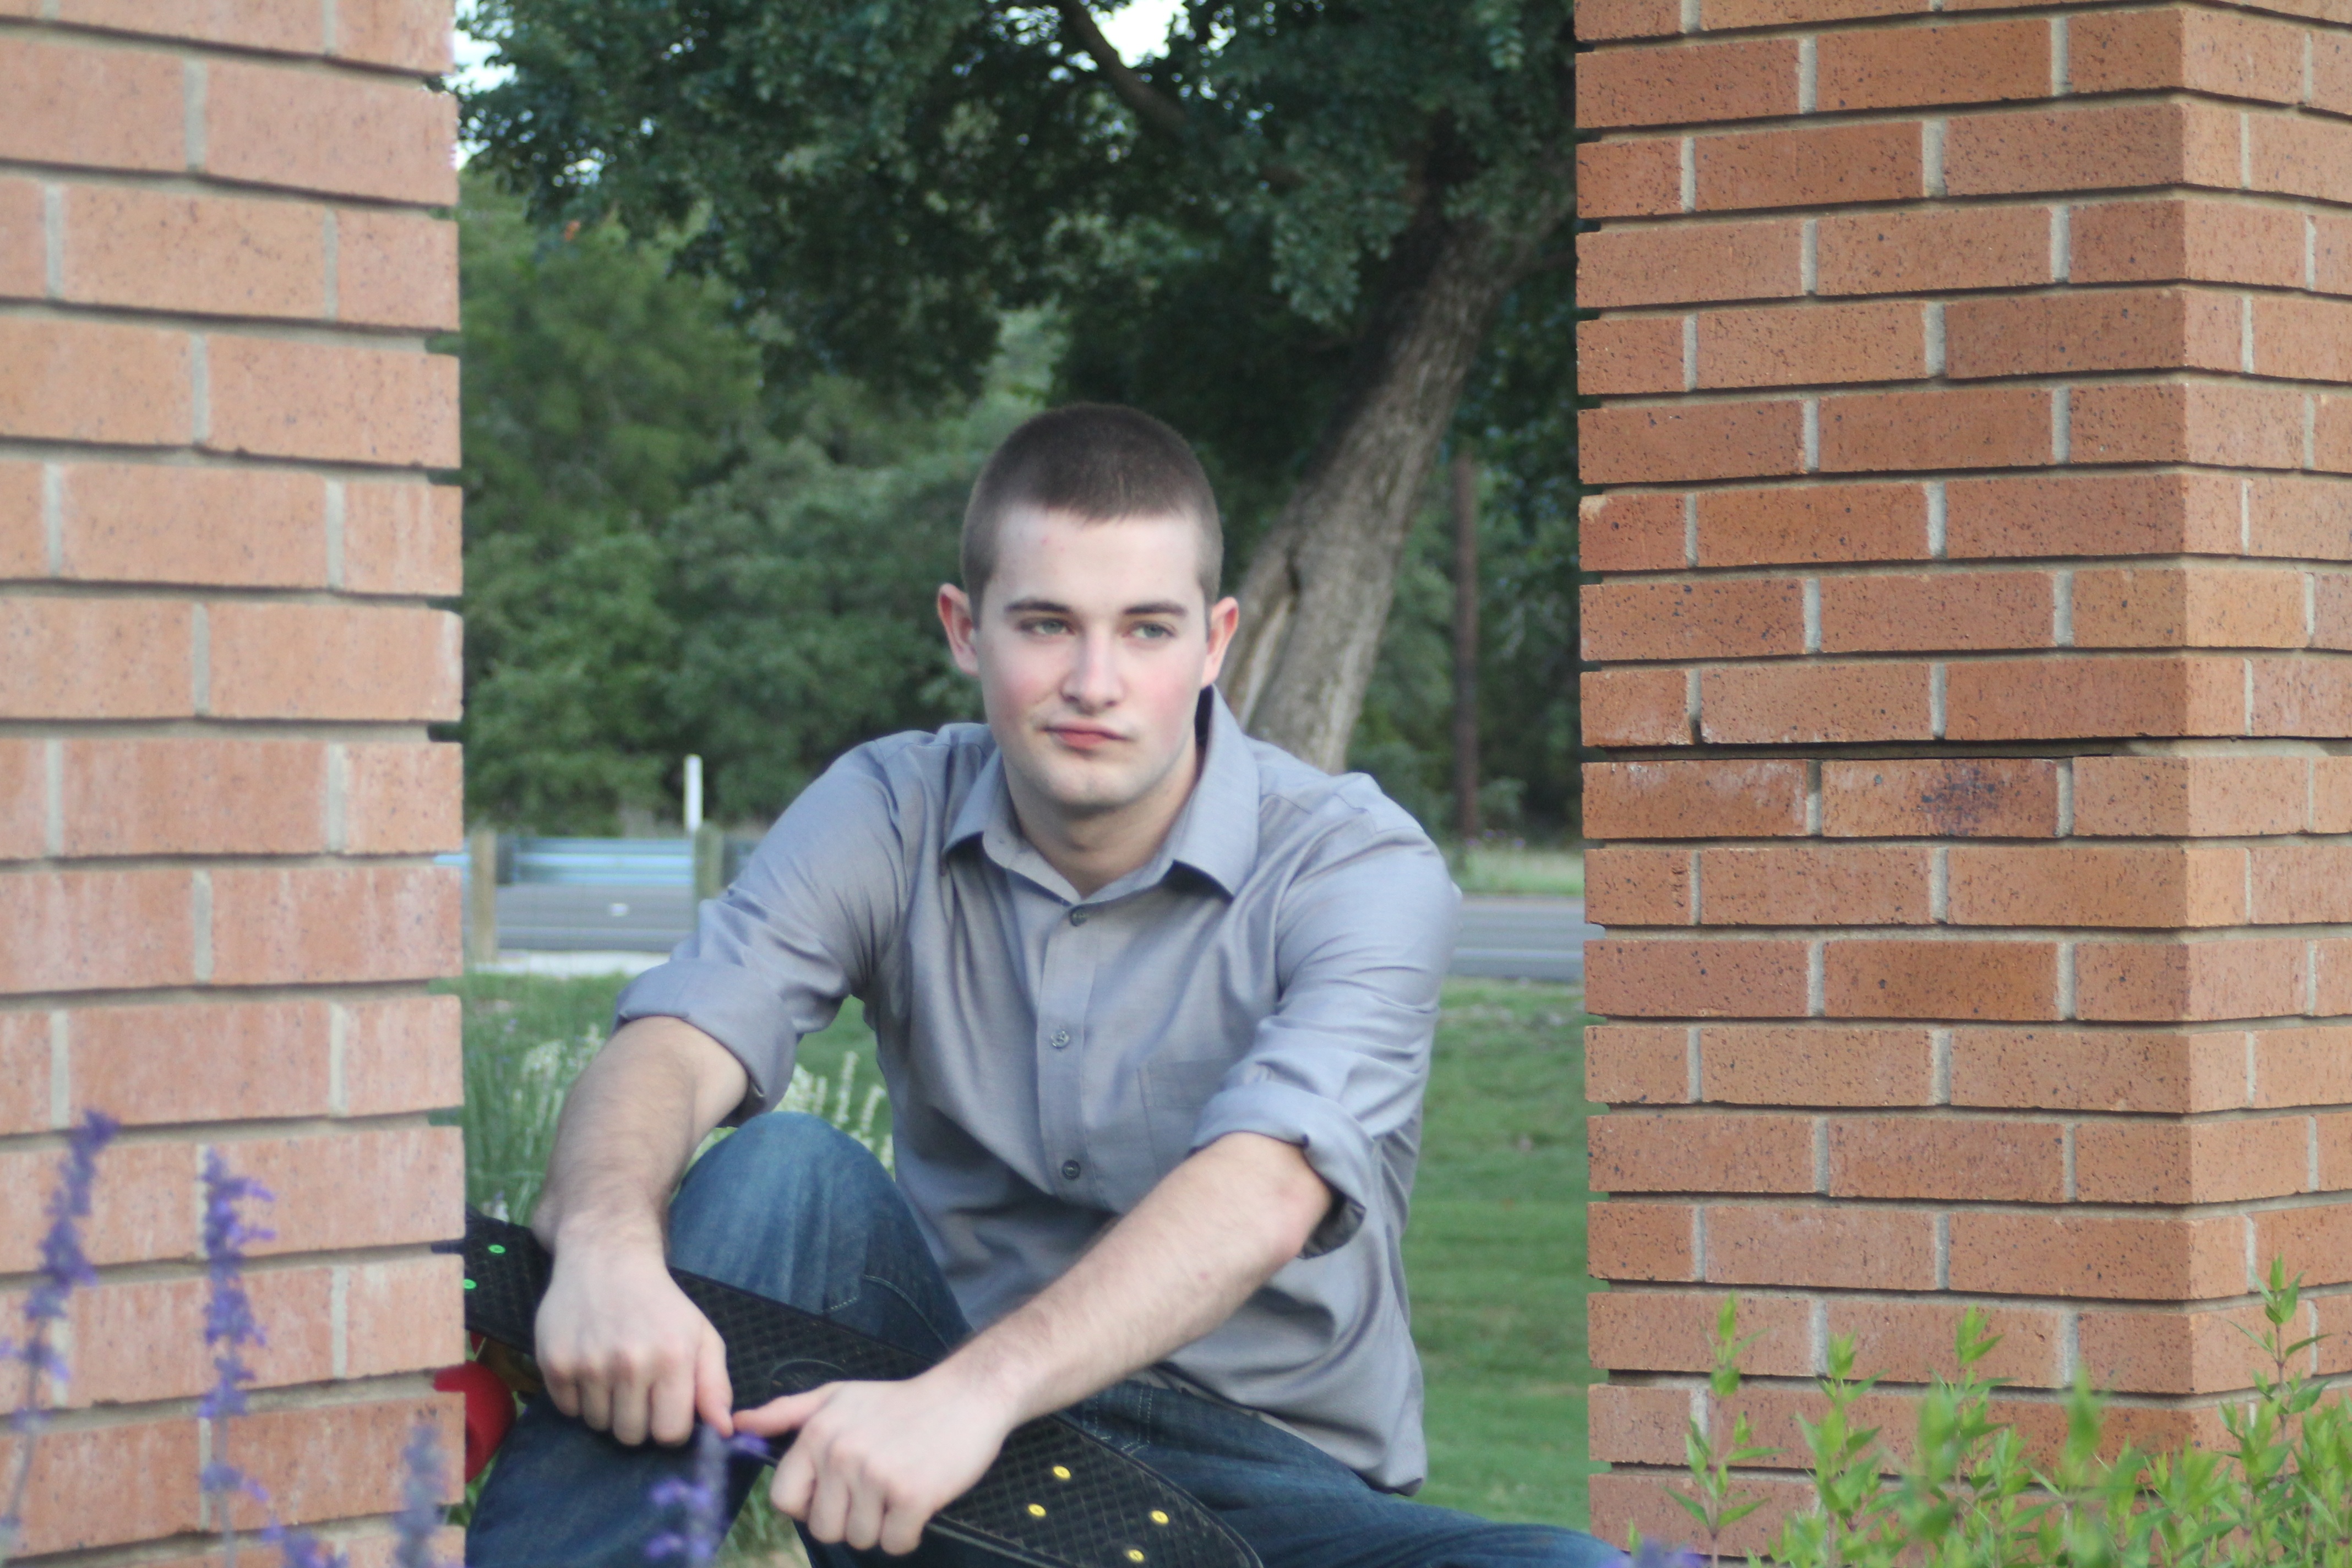
man, person, lawn, boy, urban, male, young, youth, brick, teenager, outdoors, cool, teen, casual, attractive, annoyed, bricklayer